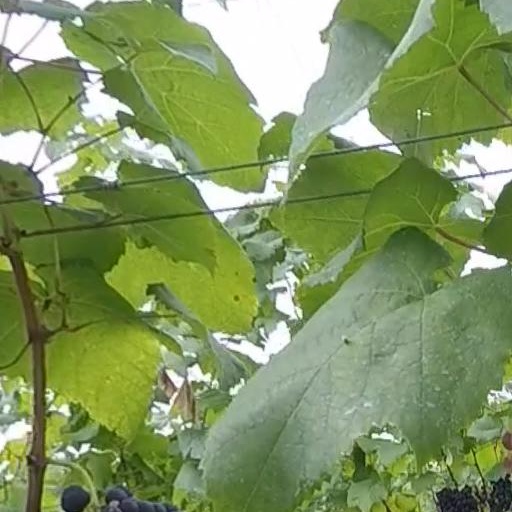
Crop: grape